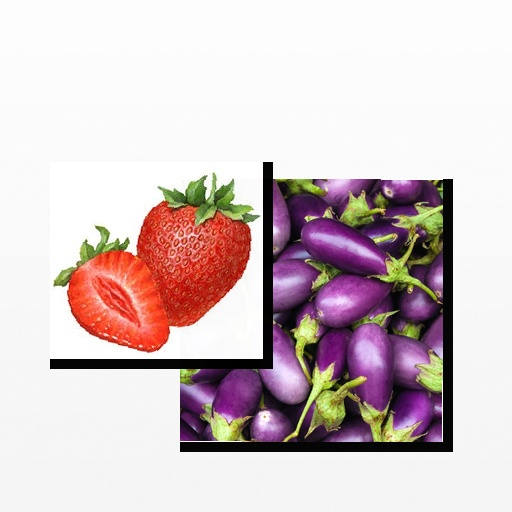
Food items: strawberry, eggplant